George Scott (missionary)

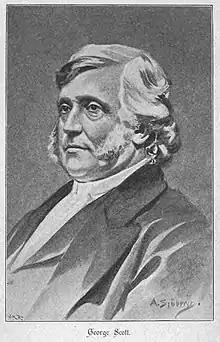
George Scott

Scott was born 18 June 1804 in Edinburgh, Scotland, to Robert Scott, a master tailor, and Margaret Lumley. He grew up in a very religious home. On 2 April 1824 he married Elizabeth Masson; however, she died just a few years later in 1828. Scott was raised Presbyterian but eagerly joined the Wesleyan Methodist Church in 1827, engaging in lay ministry work and becoming a Sunday school teacher. He became a local preacher the next year and was ordained by the Wesleyan Methodist Missionary Society in 1830.